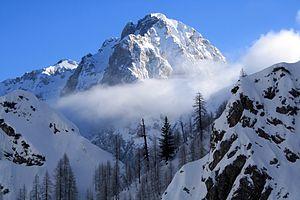
Planjava Nord-Ouest, vu d' Okrešelj
Le Planjava est un sommet des Alpes culminant à 2 394 mètres d'altitude. C'est le sommet le plus massif et le plus élevé de la partie orientale des Alpes kamniques, en Slovénie.